Conscience

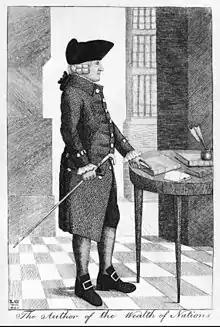
Adam Smith: conscience shows what relates to ourselves in its proper shape and dimensions

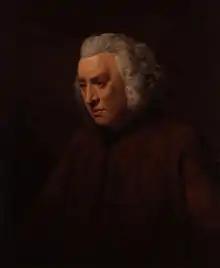
Samuel Johnson (1775) stated that "No man's conscience can tell him the right of another man."

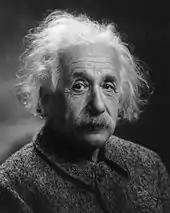
Albert Einstein associated conscience with suprapersonal thoughts, feelings and aspirations.

Other philosophers expressed a more sceptical and pragmatic view of the operation of "conscience" in society.